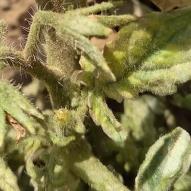
Crop: Tomato
Condition: virosis-d